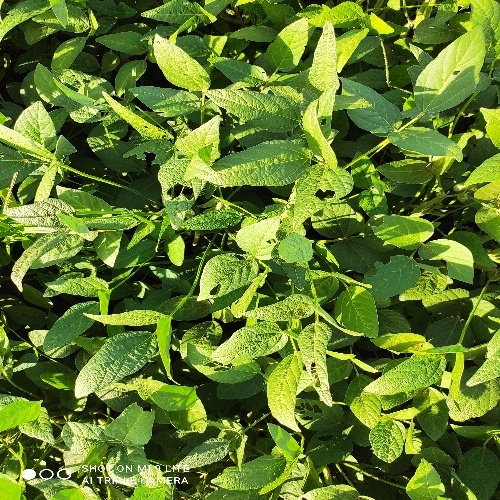
Label: Caterpillar